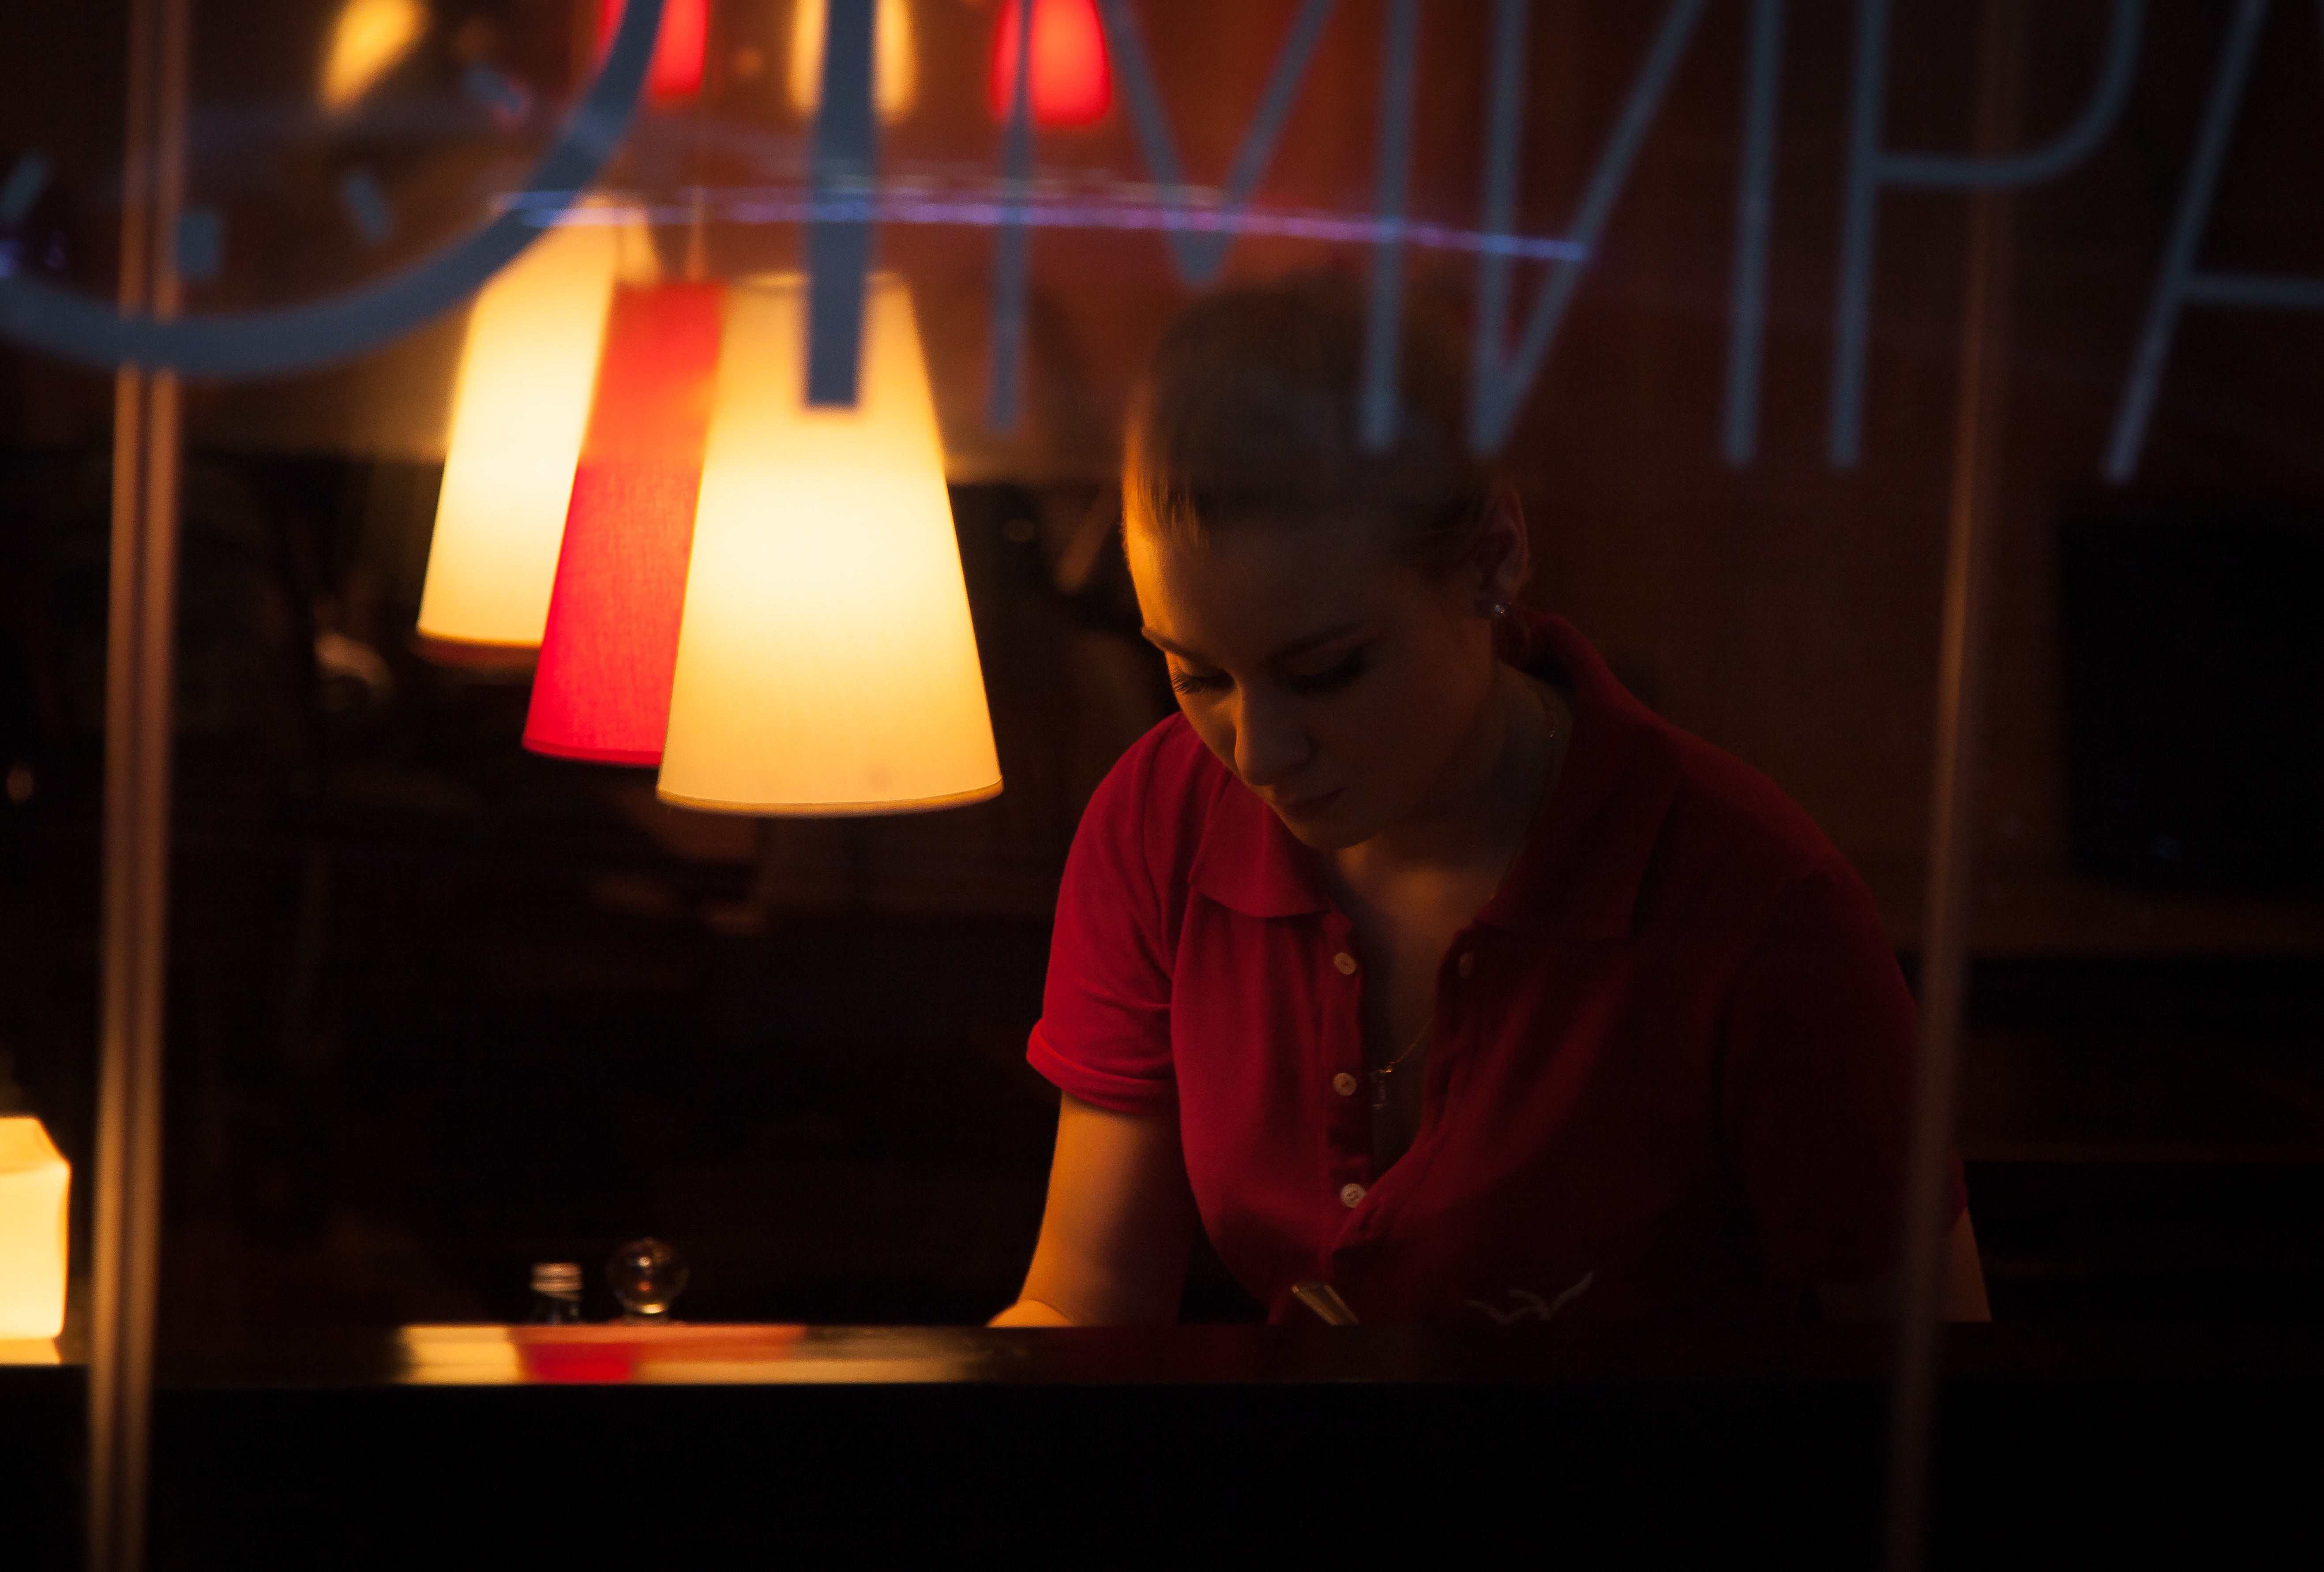
light, night, red, color, darkness, lighting, stage